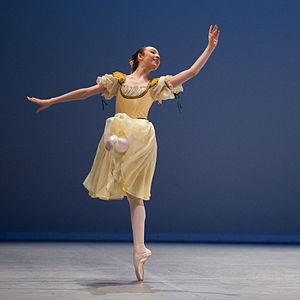
Variation extraite de Coppélia au Prix de Lausanne 2010.
"Le Prix de Lausanne est un concours international pour jeunes danseurs créé le 19 janvier 1973 à Lausanne, en Suisse. Il a lieu chaque année en janvier-février et est considéré comme le ""meilleur concours de ballet du monde"".